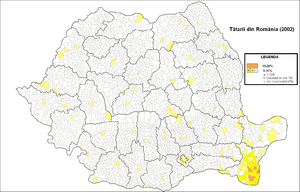
Les Tatars de Roumanie est l’une des minorités nationales légalement reconnues de ce pays. Selon le recensement de 2011, 20 282 Tatars vivent en Roumanie, principalement dans le județ de Constanța, où ils représentent 3,1 % de la population. Avec le județ Tulcea, le județ de Constanța compose la partie roumaine de la région historique de la Dobrogée.